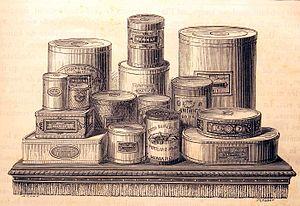
Une boîte de conserve, ou une boite de conserve, est un contenant métallique hermétique, permettant la mise en conserve des aliments et leur maintien à température ambiante. Traditionnellement, elle s’ouvre à l’aide d’un ouvre-boîte qui découpe le couvercle, à moins qu’elle ne soit dotée, comme c’est de plus en plus fréquemment le cas au XXIᵉ siècle, d’un dispositif d’ouverture facilitée.